SoNo Switch Tower

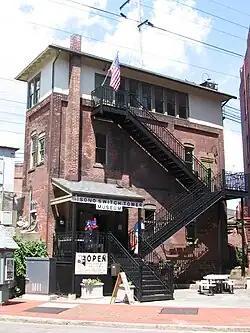
The museum in 2007

SoNo Switch Tower is a preserved switch tower in Norwalk, Connecticut, in the United States. It was originally constructed in 1896 by the New York, New Haven and Hartford Railroad (The New Haven) to control switches at the junction between the New Haven Line and the Danbury Branch. The tower operated until 1986, when it was decommissioned by Metro-North Railroad following the centralizing of dispatching at Grand Central Terminal in New York City. It has been preserved as a museum.